List of men's Olympic water polo tournament records and statistics

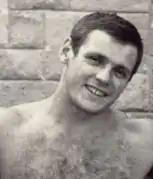
Zoran Janković of Yugoslavia scored nine goals in a match in 1968.

The following table is pre-sorted by date of the match (in ascending order), name of the player (in ascending order), respectively. Last updated: 4 August 2021.